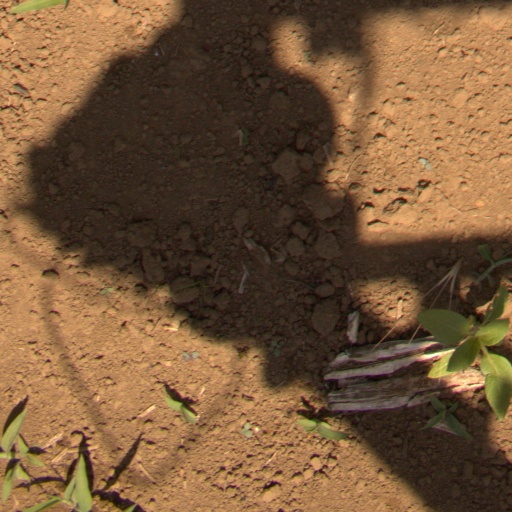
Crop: Jerusalem artichoke